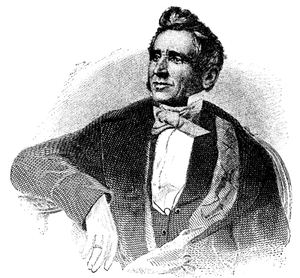
On trouvera ci-dessous une liste de découvertes, d'inventions et d'innovations faites par accident, à la suite d'un concours imprévu de circonstances ou par hasard – ce qu'il est devenu courant d'appeler, sous l'influence du livre de Royston Roberts, Serendipity: Accidental Discoveries, les découvertes et inventions faites par sérendipité.